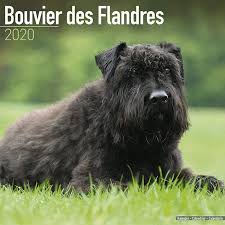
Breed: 233-n000072-Bouvier_des_Flandres